Axe

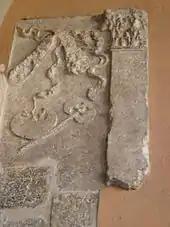
Roman axes in an ancient Roman relief in Brescia, Italy

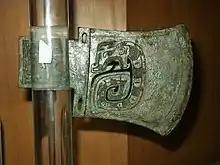
Shang dynasty axe

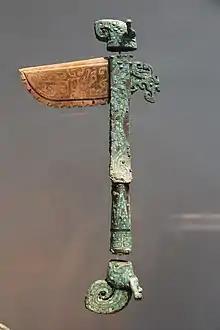
Jade axe, Shang dynasty

Hand axes, of stone, and used without handles (hafts) were the first axes. They had knapped (chipped) cutting edges of flint or other stone. Early examples of hand axes date back to 1.6 mya in the later Oldowan, in Southern Ethiopia around 1.4 mya, and in 1.2 mya deposits in Olduvai Gorge. Stone axes made with "ground" cutting edges were first developed sometime in the late Pleistocene in Australia, where grind-edge axe fragments from sites in Arnhem Land date back at least 44,000 years; grind-edge axes were later present in Japan some time around 38,000 BP, and are known from several Upper Palaeolithic sites on the islands of Honshu and Kyushu.